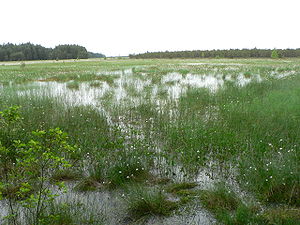
Čepkeliai-sumpene
Čepkeliai-sumpene
Čepkeliai-sumpene er det største sumpområde på 5.858 ha i Litauen. Čepkeliai-sumpene er en del af Dzūkija nationalpark. Sumpene er beliggende syd for landsbyen Marcinkonys nær Merkine og nord for floden Kotra, som løber langs den litauiske-hviderussiske grænse i dette område.